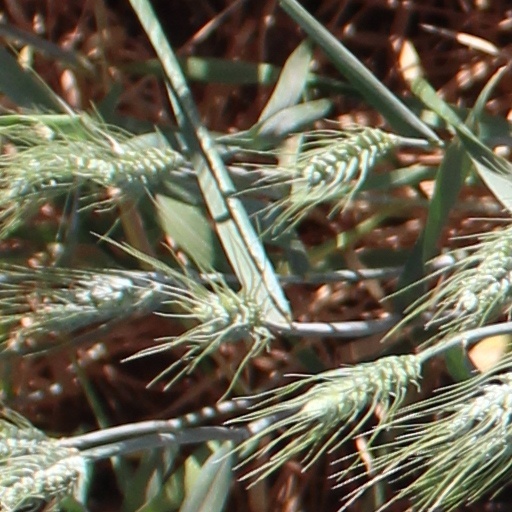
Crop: wheat